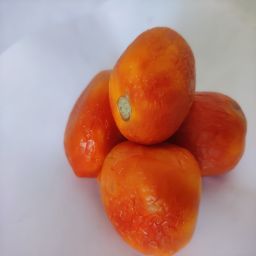
Crop: Tomato
Quality: Old